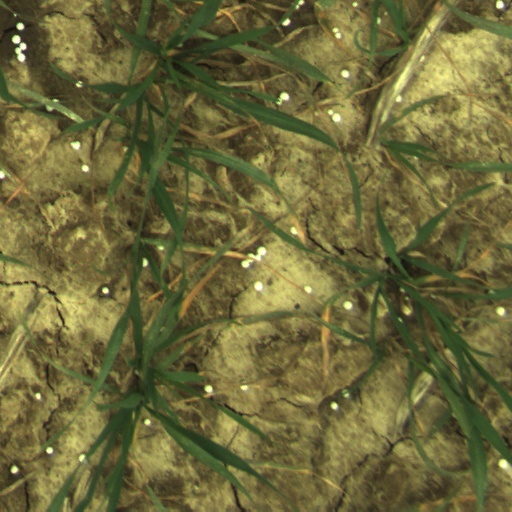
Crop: wheat